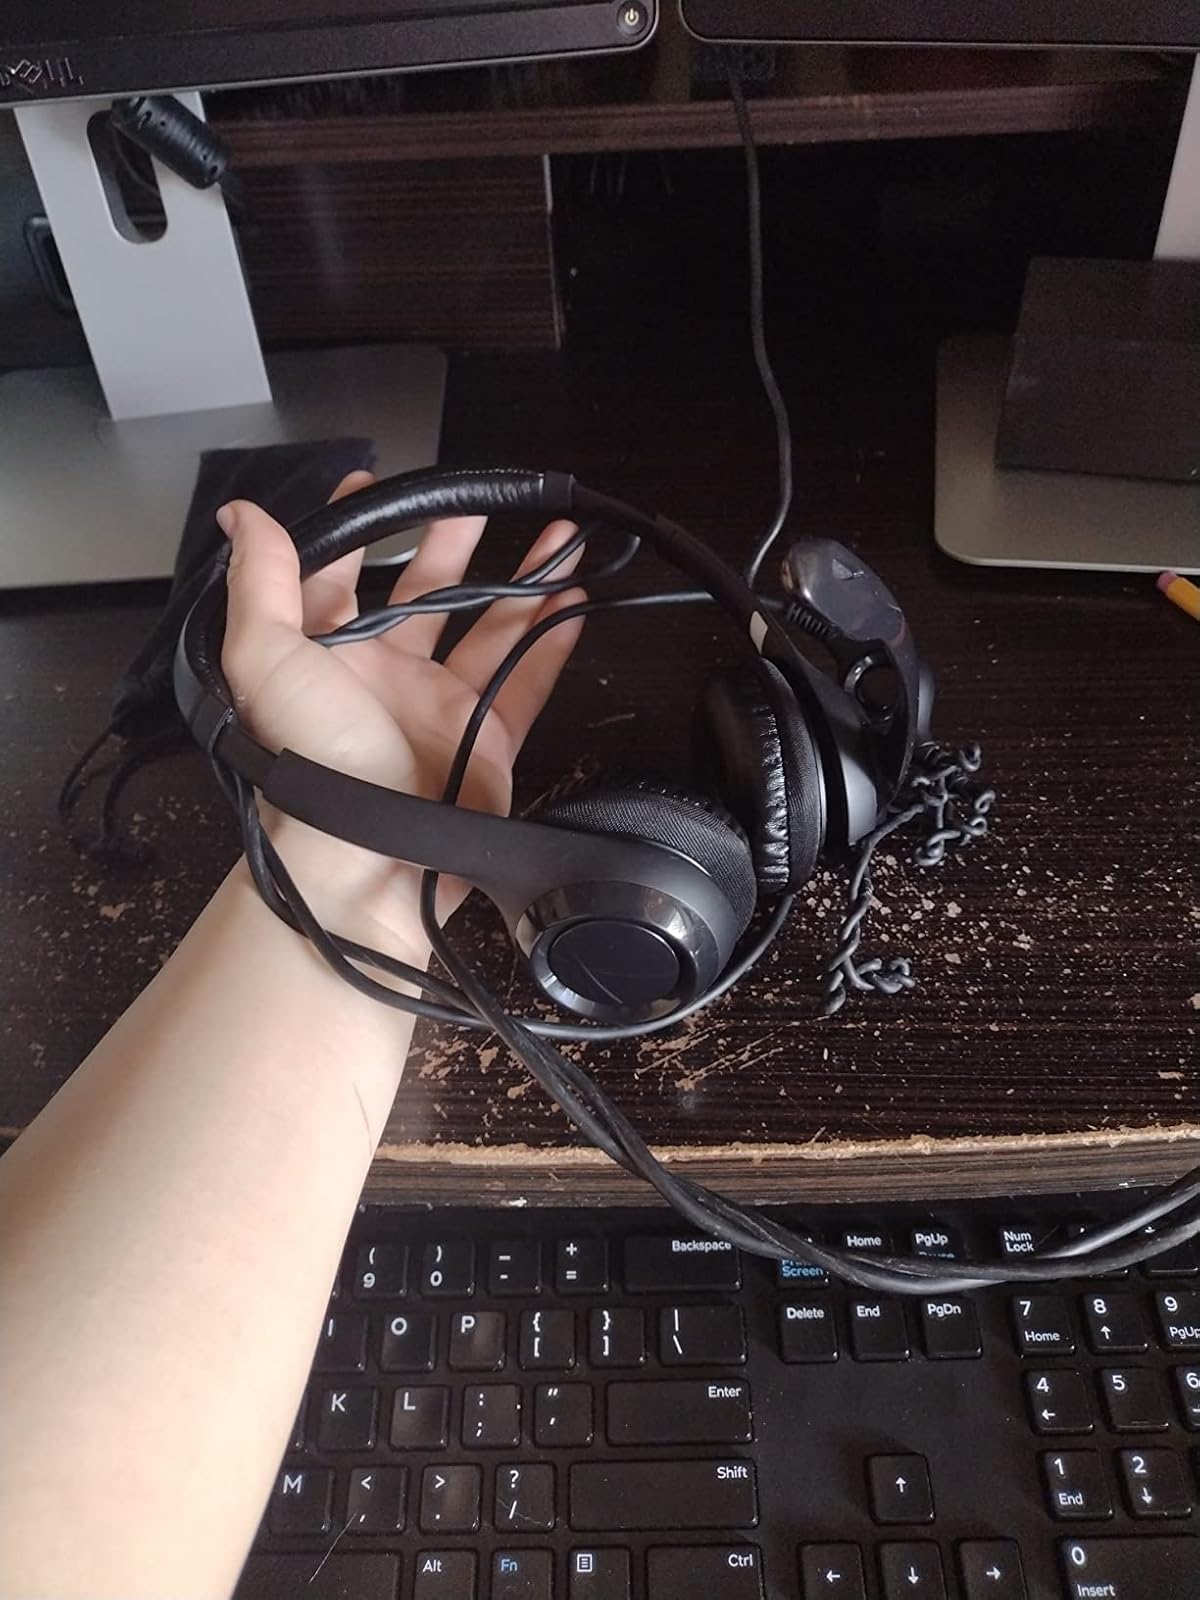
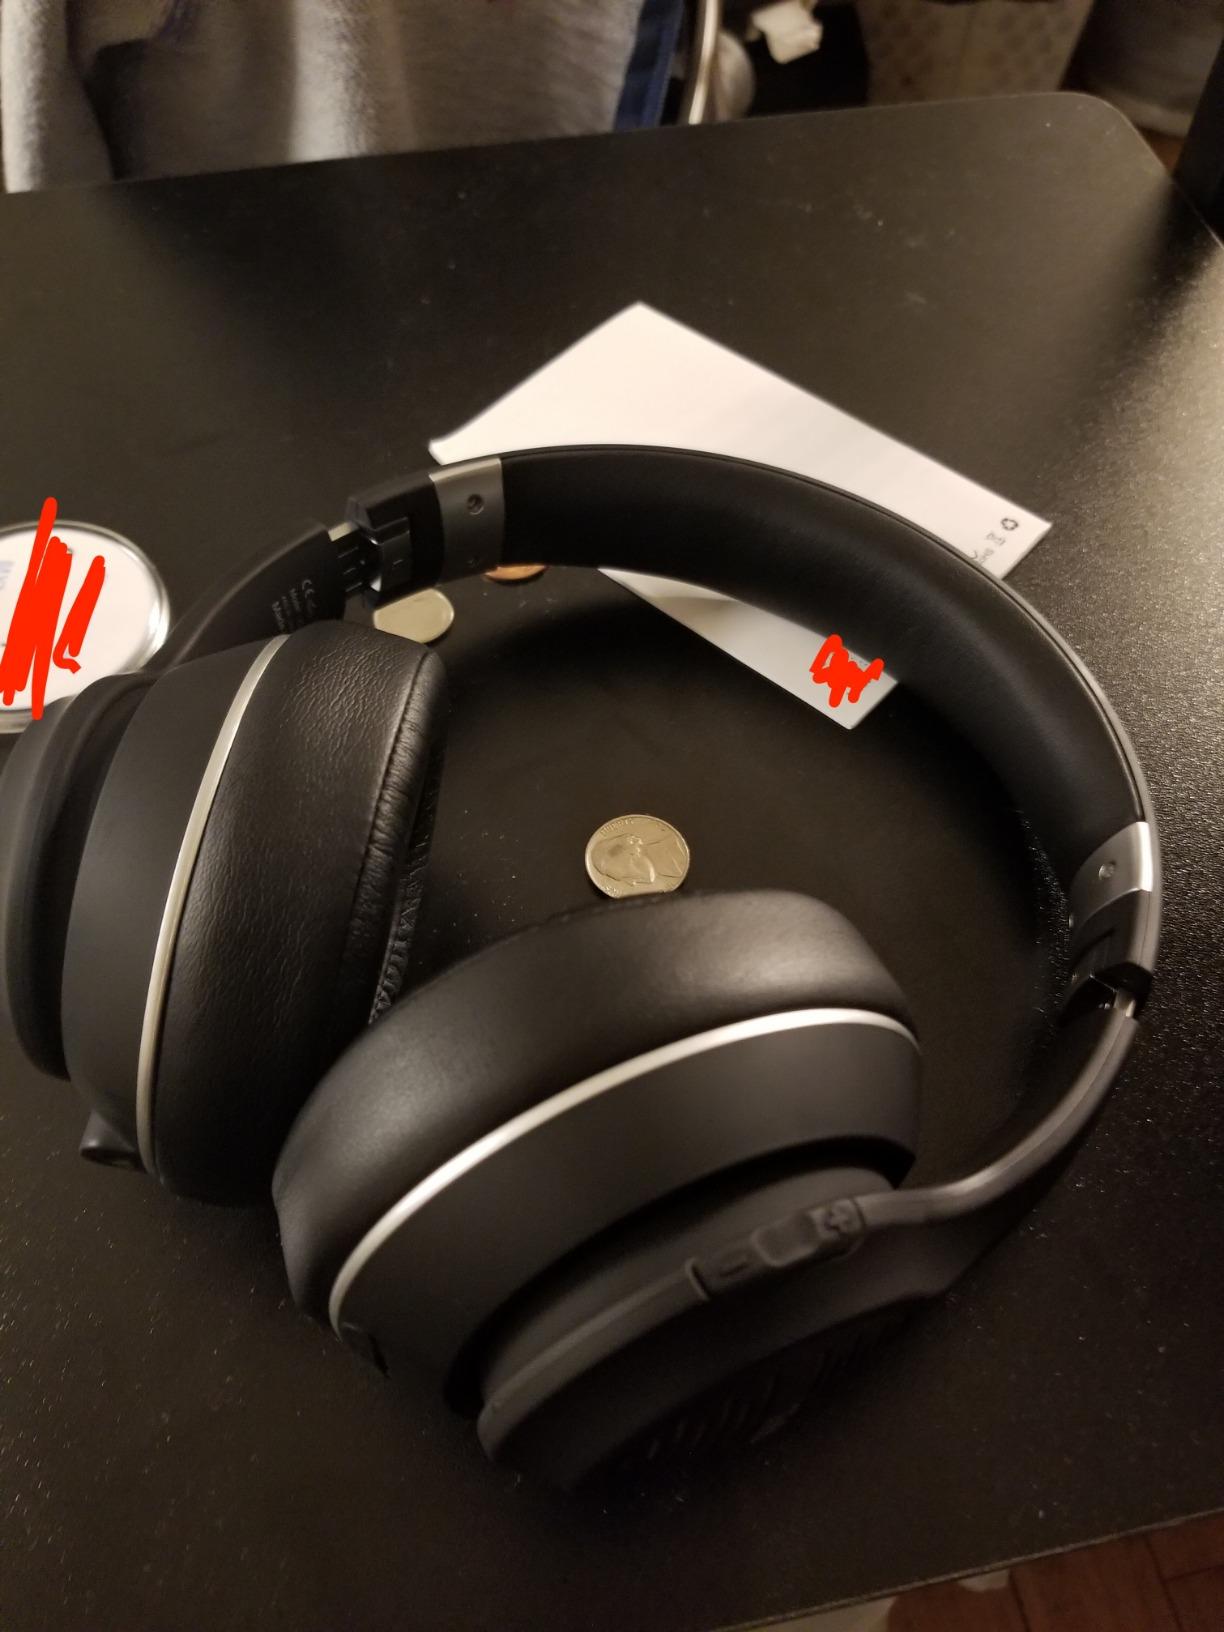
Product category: headphones
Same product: no